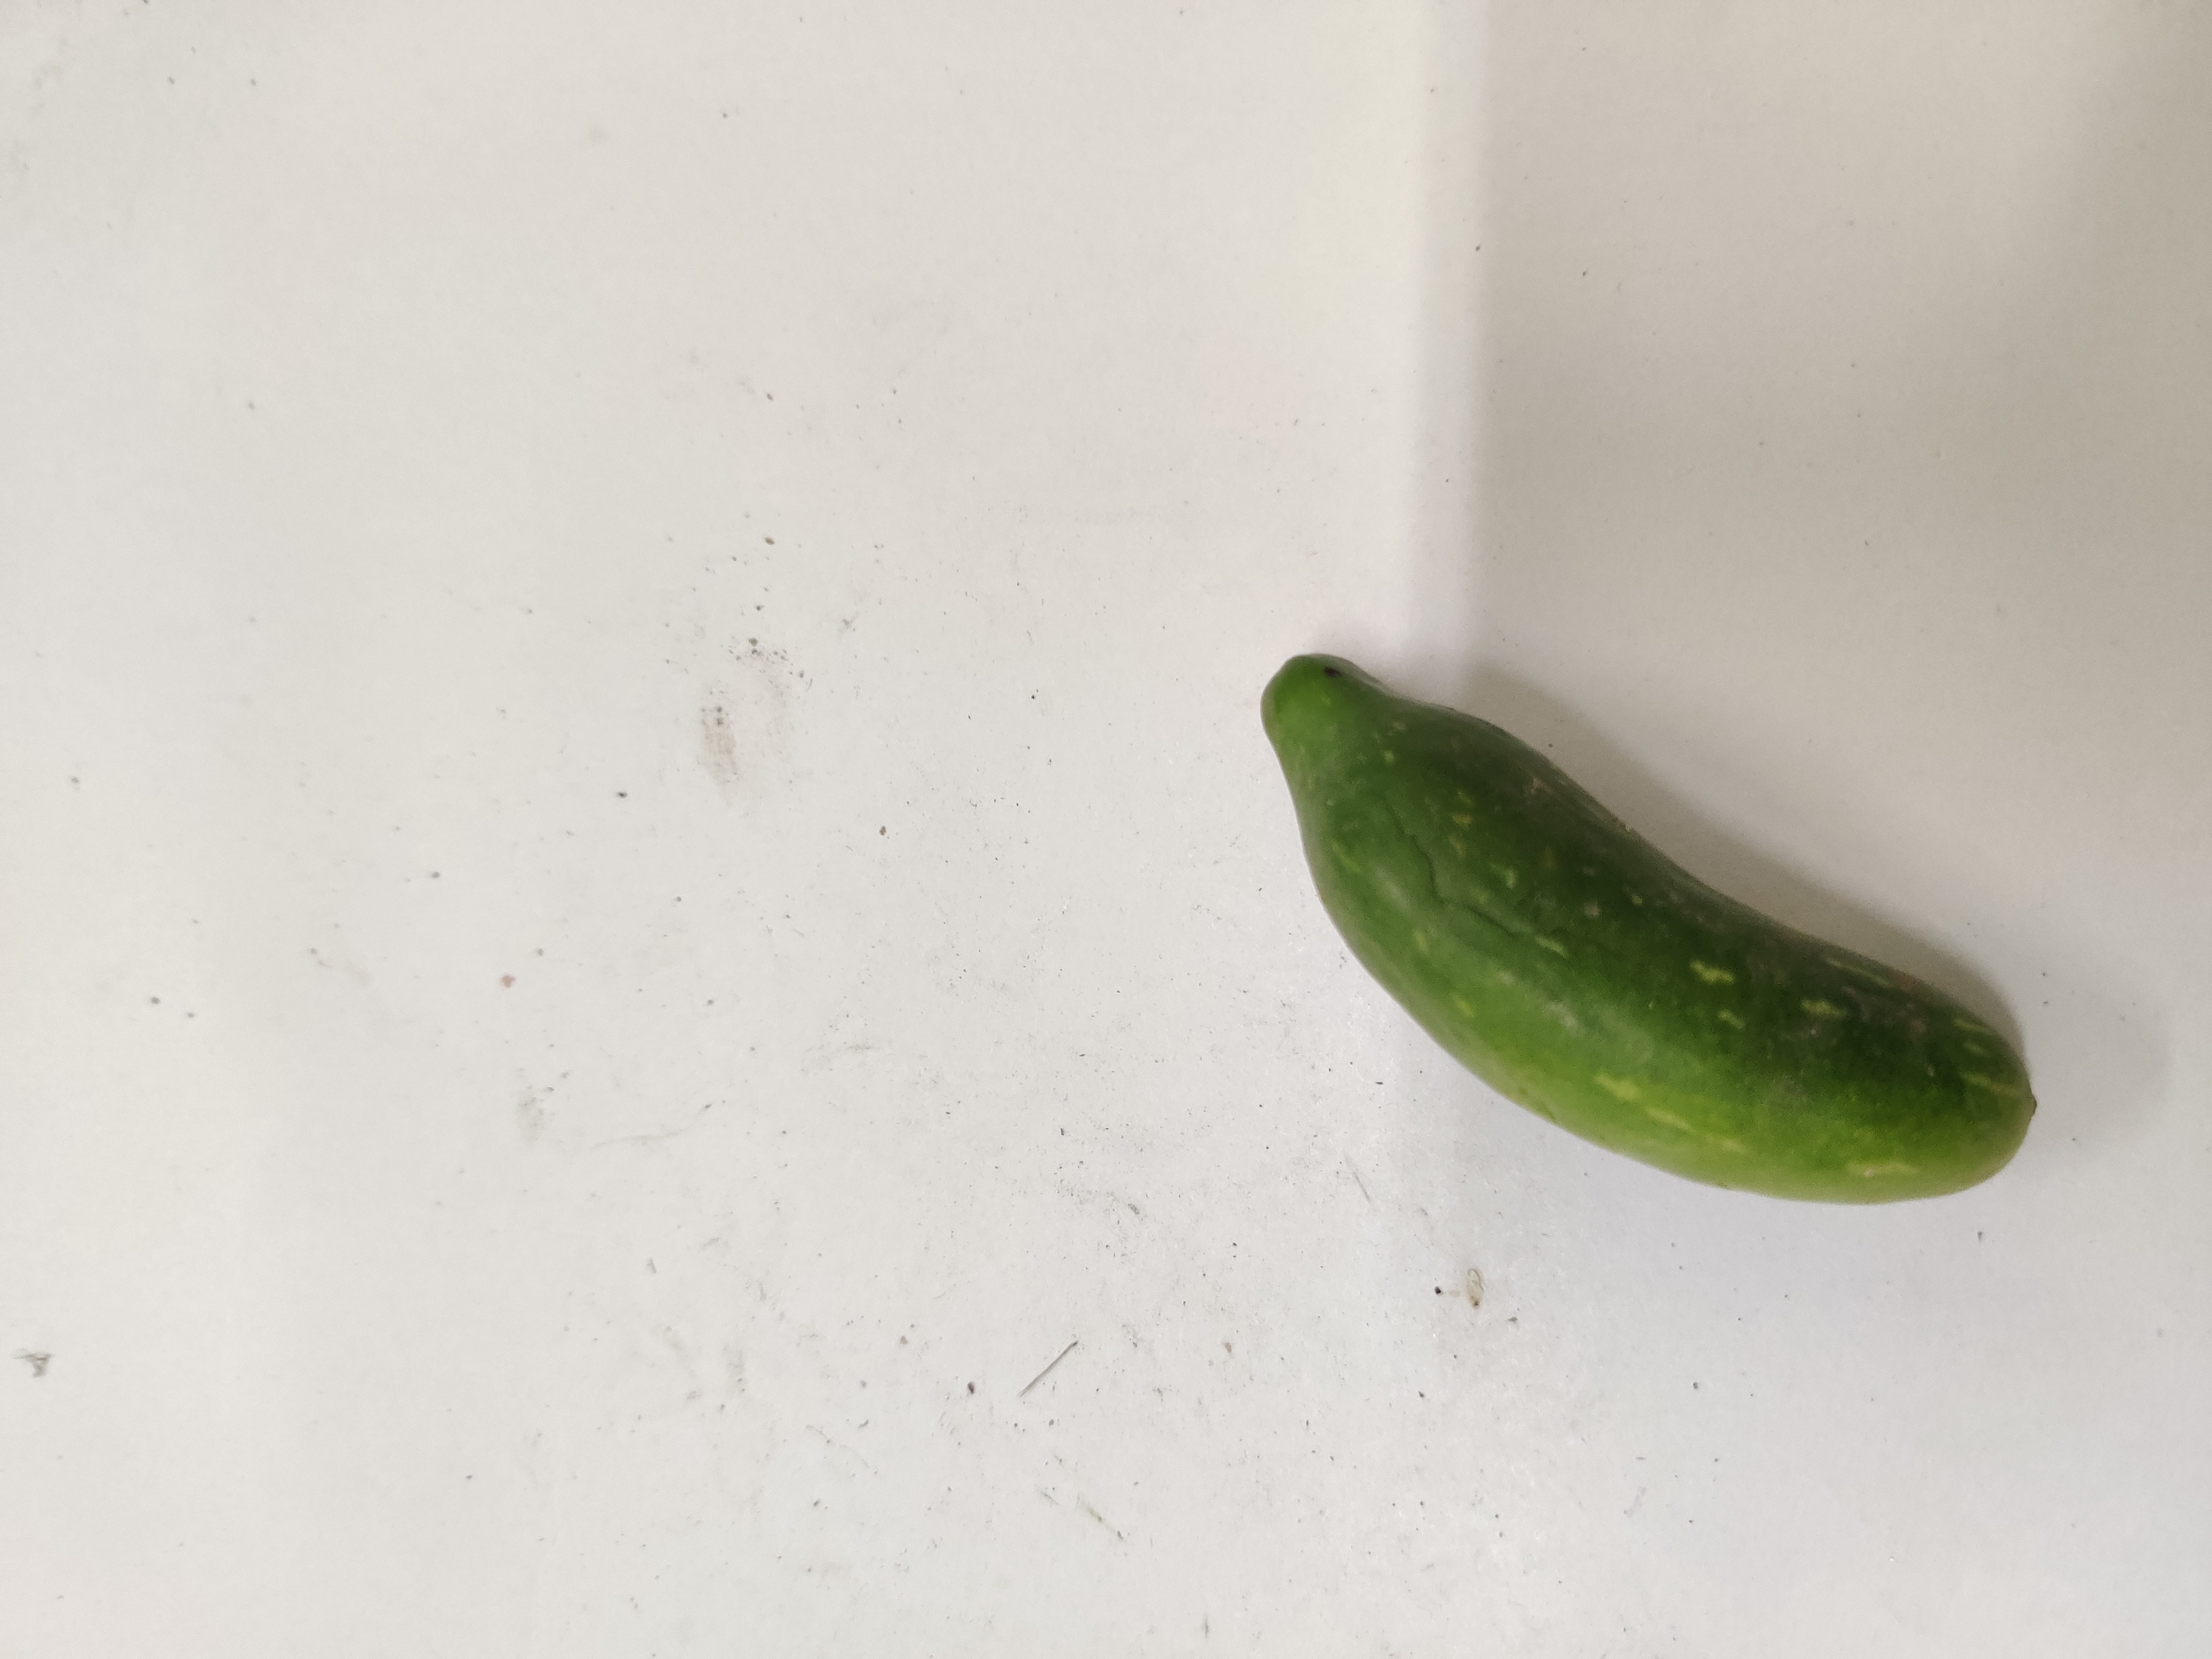
Crop: Ivy Gourd
Condition: Damaged